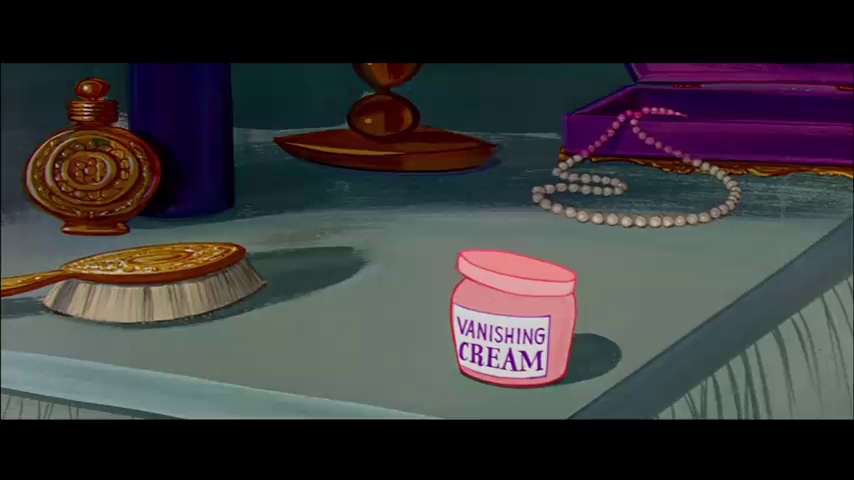
Portrait style: Cartoon Portrait